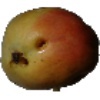
Label: Papaya 1